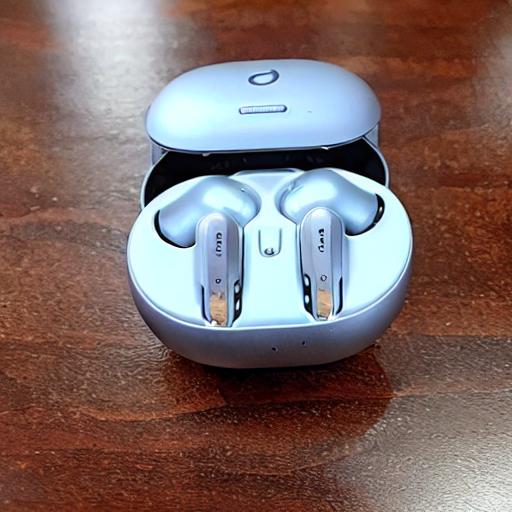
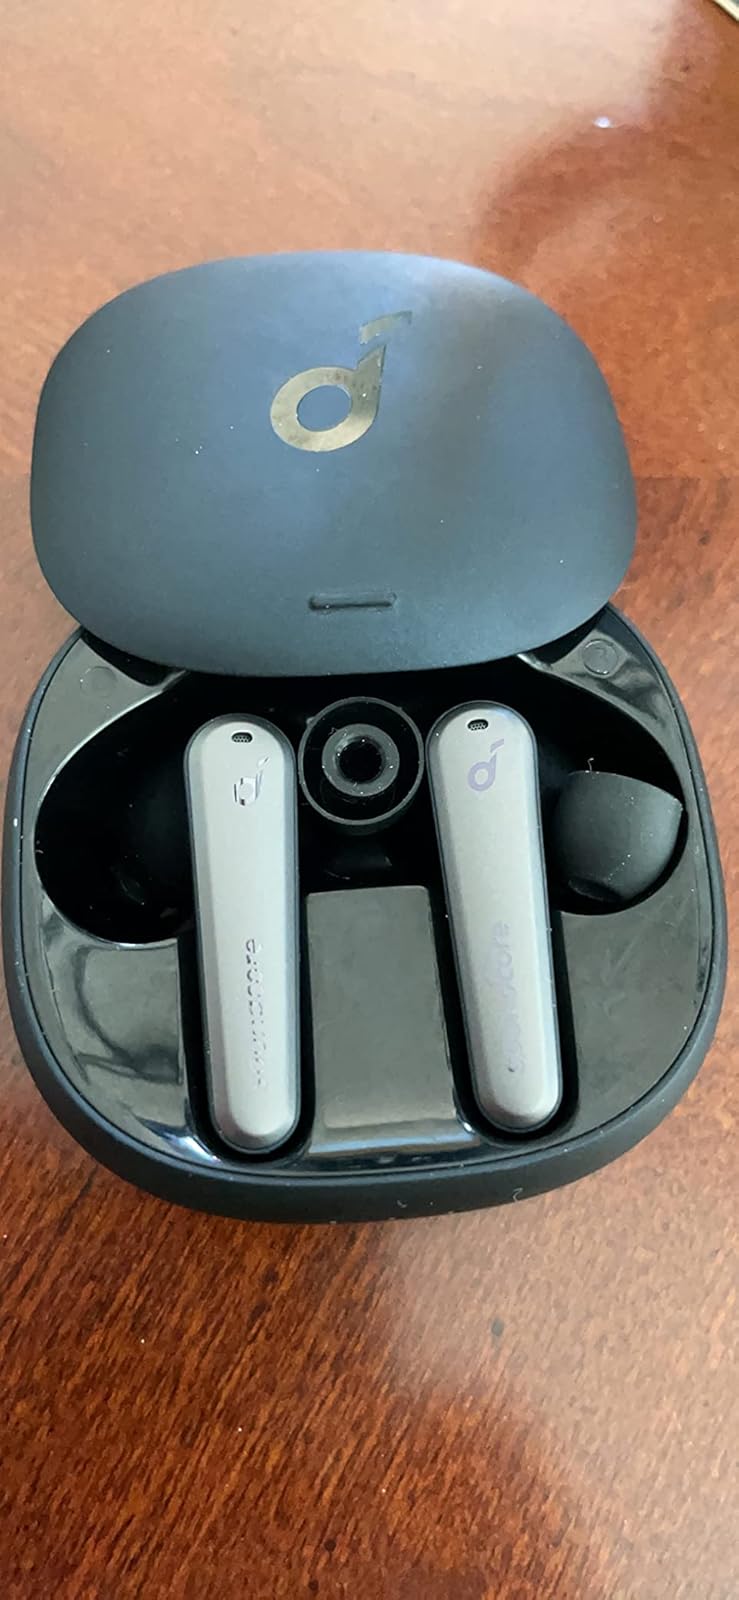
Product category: earbuds
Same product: no